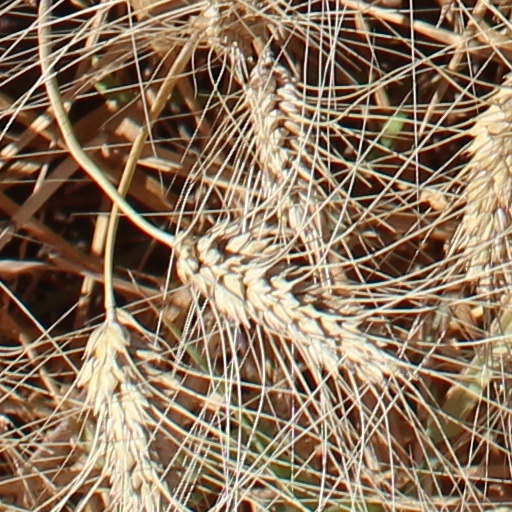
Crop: wheat